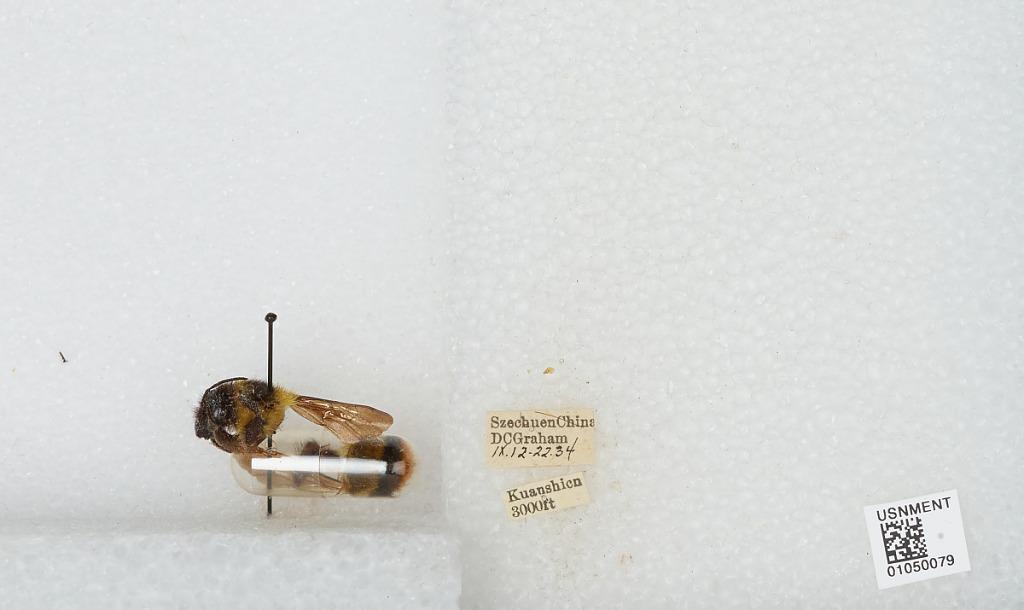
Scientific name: Bombus sp.
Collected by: D. Graham
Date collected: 1934-9-12
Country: China
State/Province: Sichuan
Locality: Kuanshien